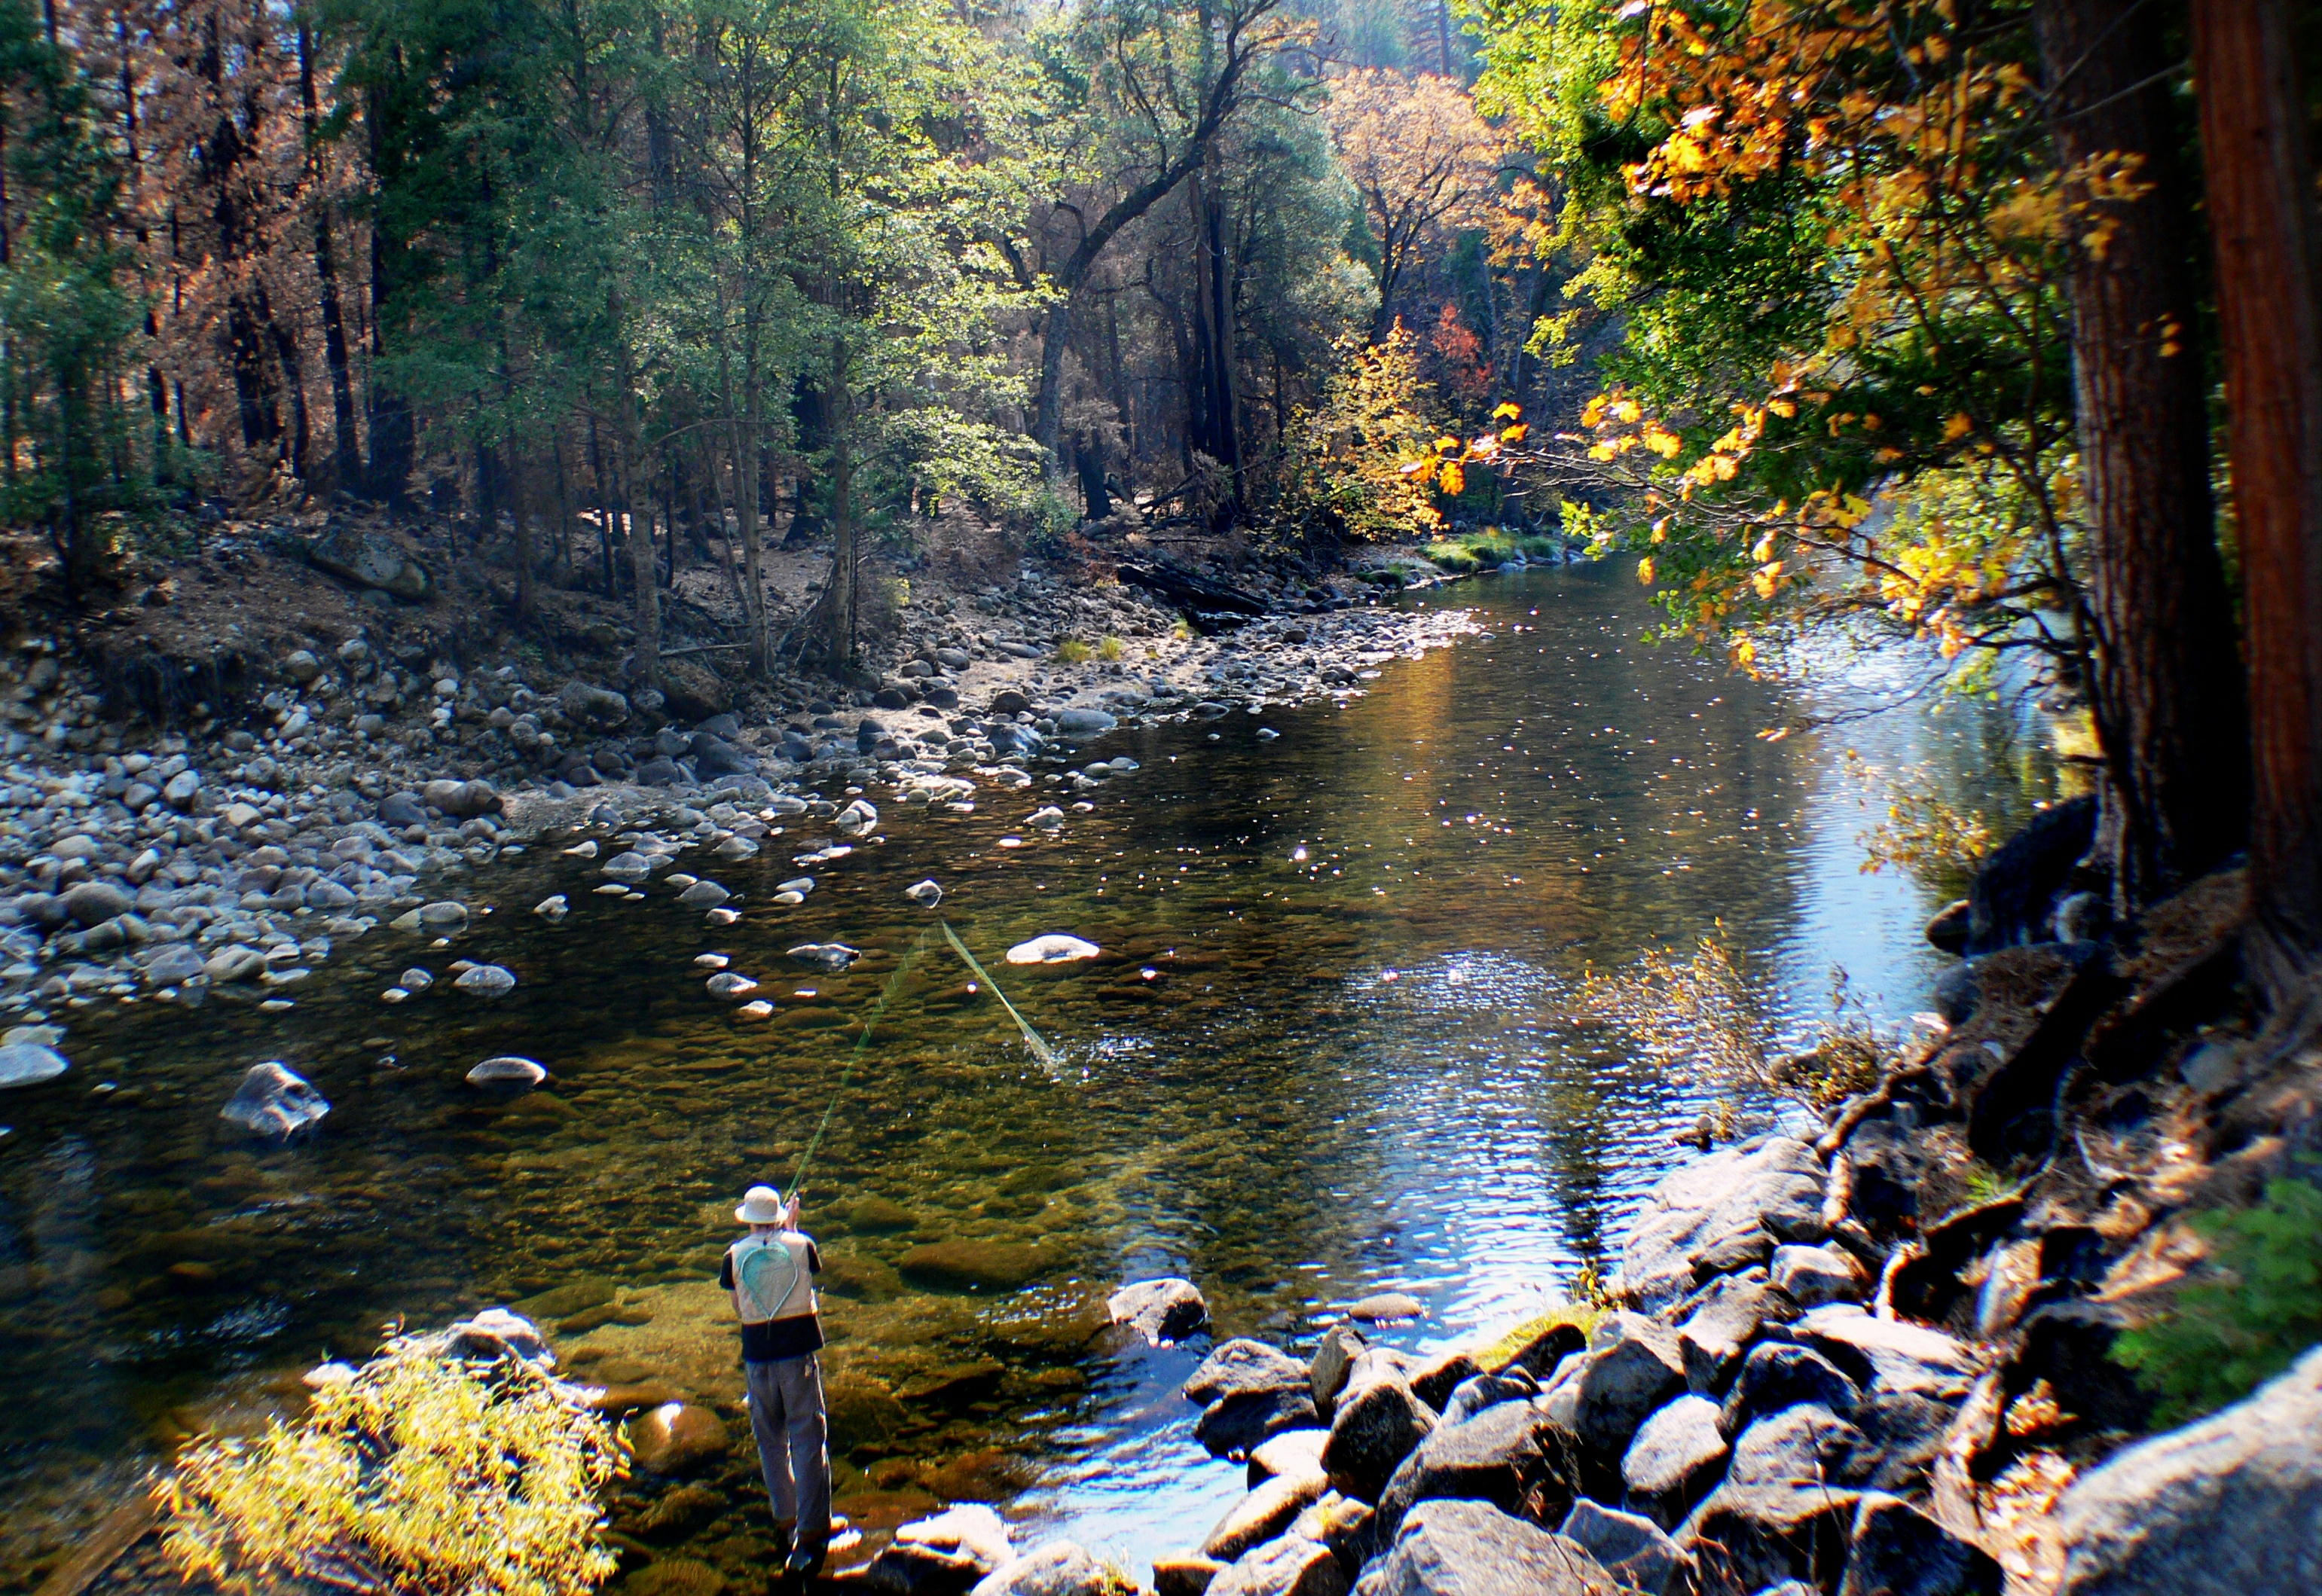
landscape, tree, water, nature, forest, creek, wilderness, leaf, flower, lake, river, pond, stream, reflection, fishing, autumn, rapid, season, body of water, publicdomain, woodland, bridgecamera, water feature, watercourse